Ruca, Côtes-d'Armor

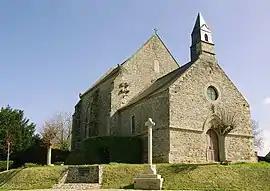
The chapel of Ruca in 2012

Ruca is a commune in the Côtes-d'Armor department in Brittany in northwestern France.